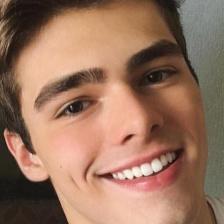
Label: faces